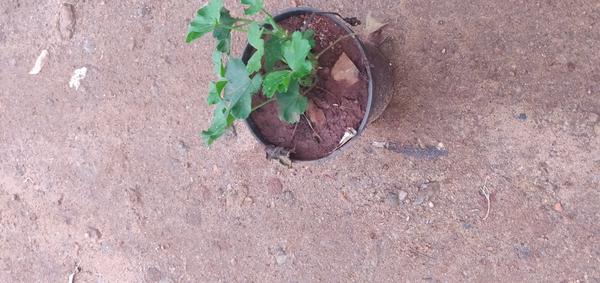
Plant: Geranium